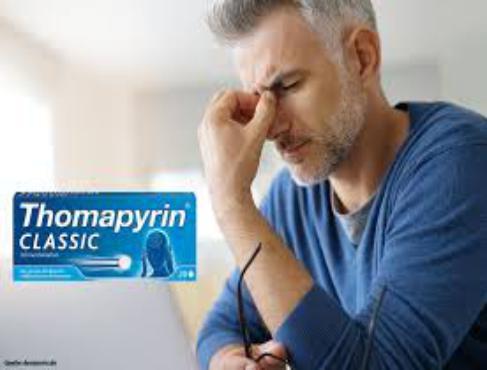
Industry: Medical